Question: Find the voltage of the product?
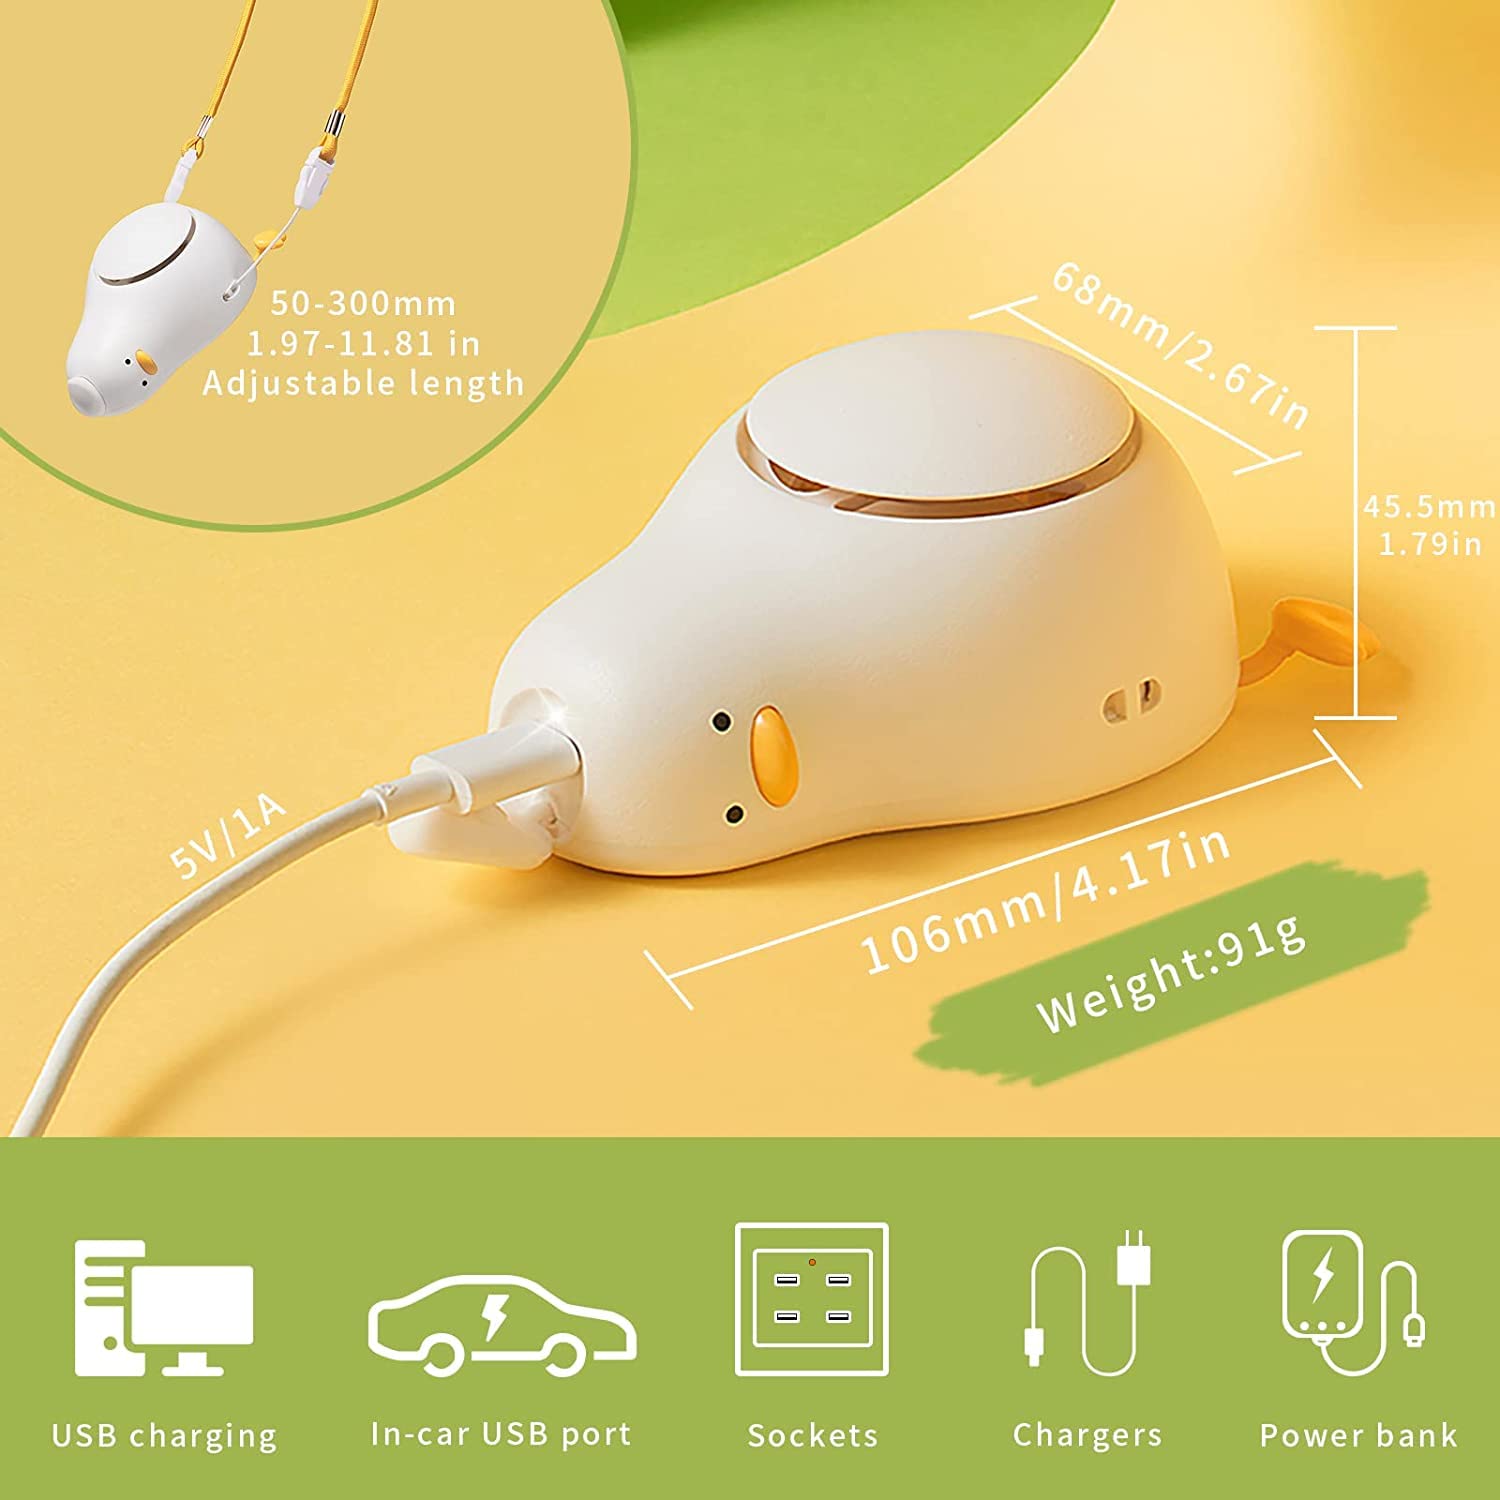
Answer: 5.0 volt